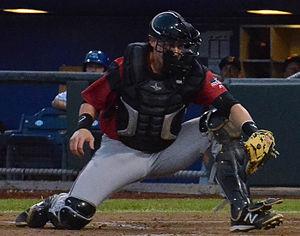
Trevor Michael Brown est un receveur des Giants de San Francisco de la Ligue majeure de baseball.